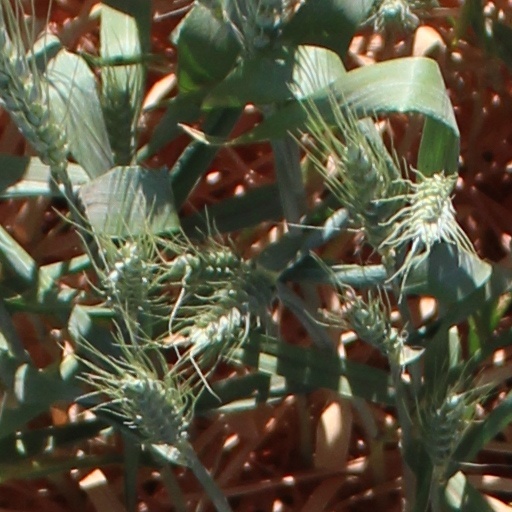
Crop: wheat